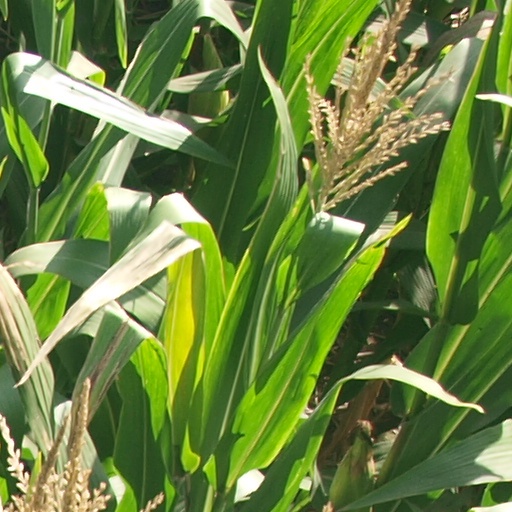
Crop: maize; corn